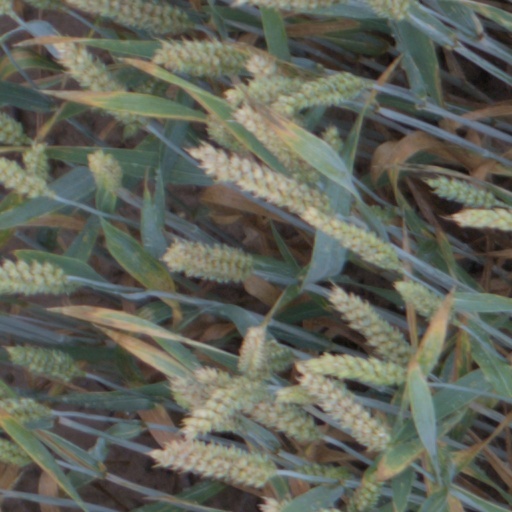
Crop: wheat